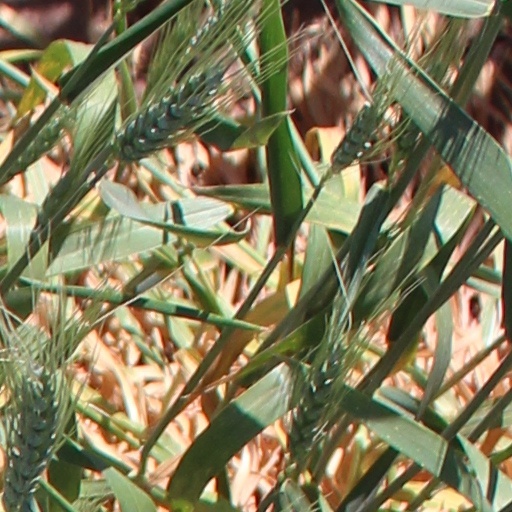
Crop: wheat